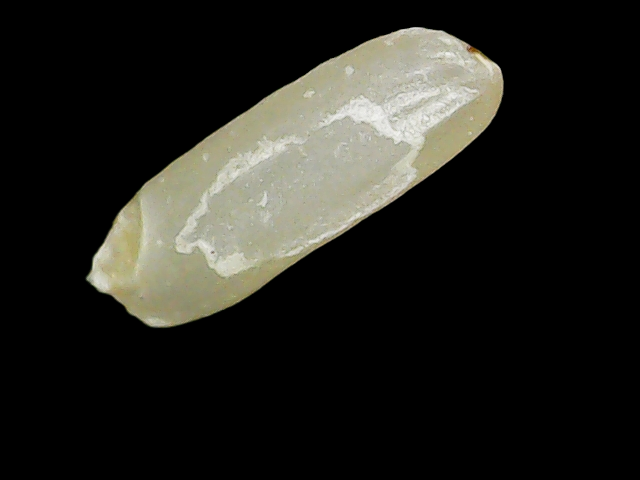
Rice variety: Binadhan24